Produce 101 season 1

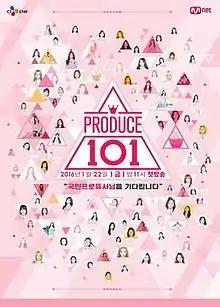
Promotional poster

Produce 101 is a reality competition show created by Mnet. It premiered on January 22, 2016, at 22:00 KST and aired every Friday.